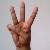
The image shows a hand gesture representing the letter 'W' in Indian Sign Language.